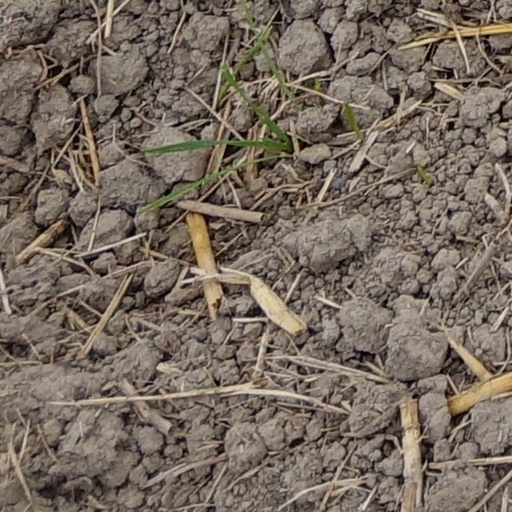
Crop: wheat